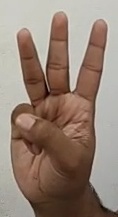
ASL sign: W